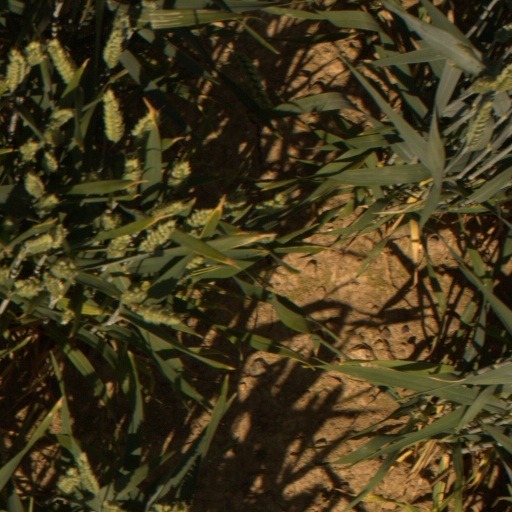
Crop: wheat